WSHW

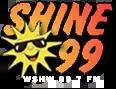
Logo as "Shine" used prior to Olivet Nazarene University sale

On March 7, 2023, Kaspar Broadcasting announced it would sell Shine 99 to Olivet Nazarene University for $1,452,000 (to be paid in portions- a $245,000 payment upon the sale closure, the rest in a promissory note); with the move, Kaspar announced the CHR format would sign off on April 28 at 10AM. At that time, after a special goodbye show led by morning hosts Scott Alan and Cindy Loveless (which concluded with "Wish You Were Here" by Pink Floyd), the station began stunting with a broad mix of pop music, country music, and Contemporary Christian music before ONU would take over control and flip the station to its own similarly named "Shine FM" contemporary Christian format on May 1.